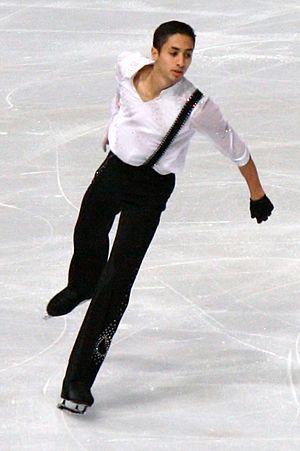
Chafik Besseghier est un patineur artistique français. Il est double champion de France.